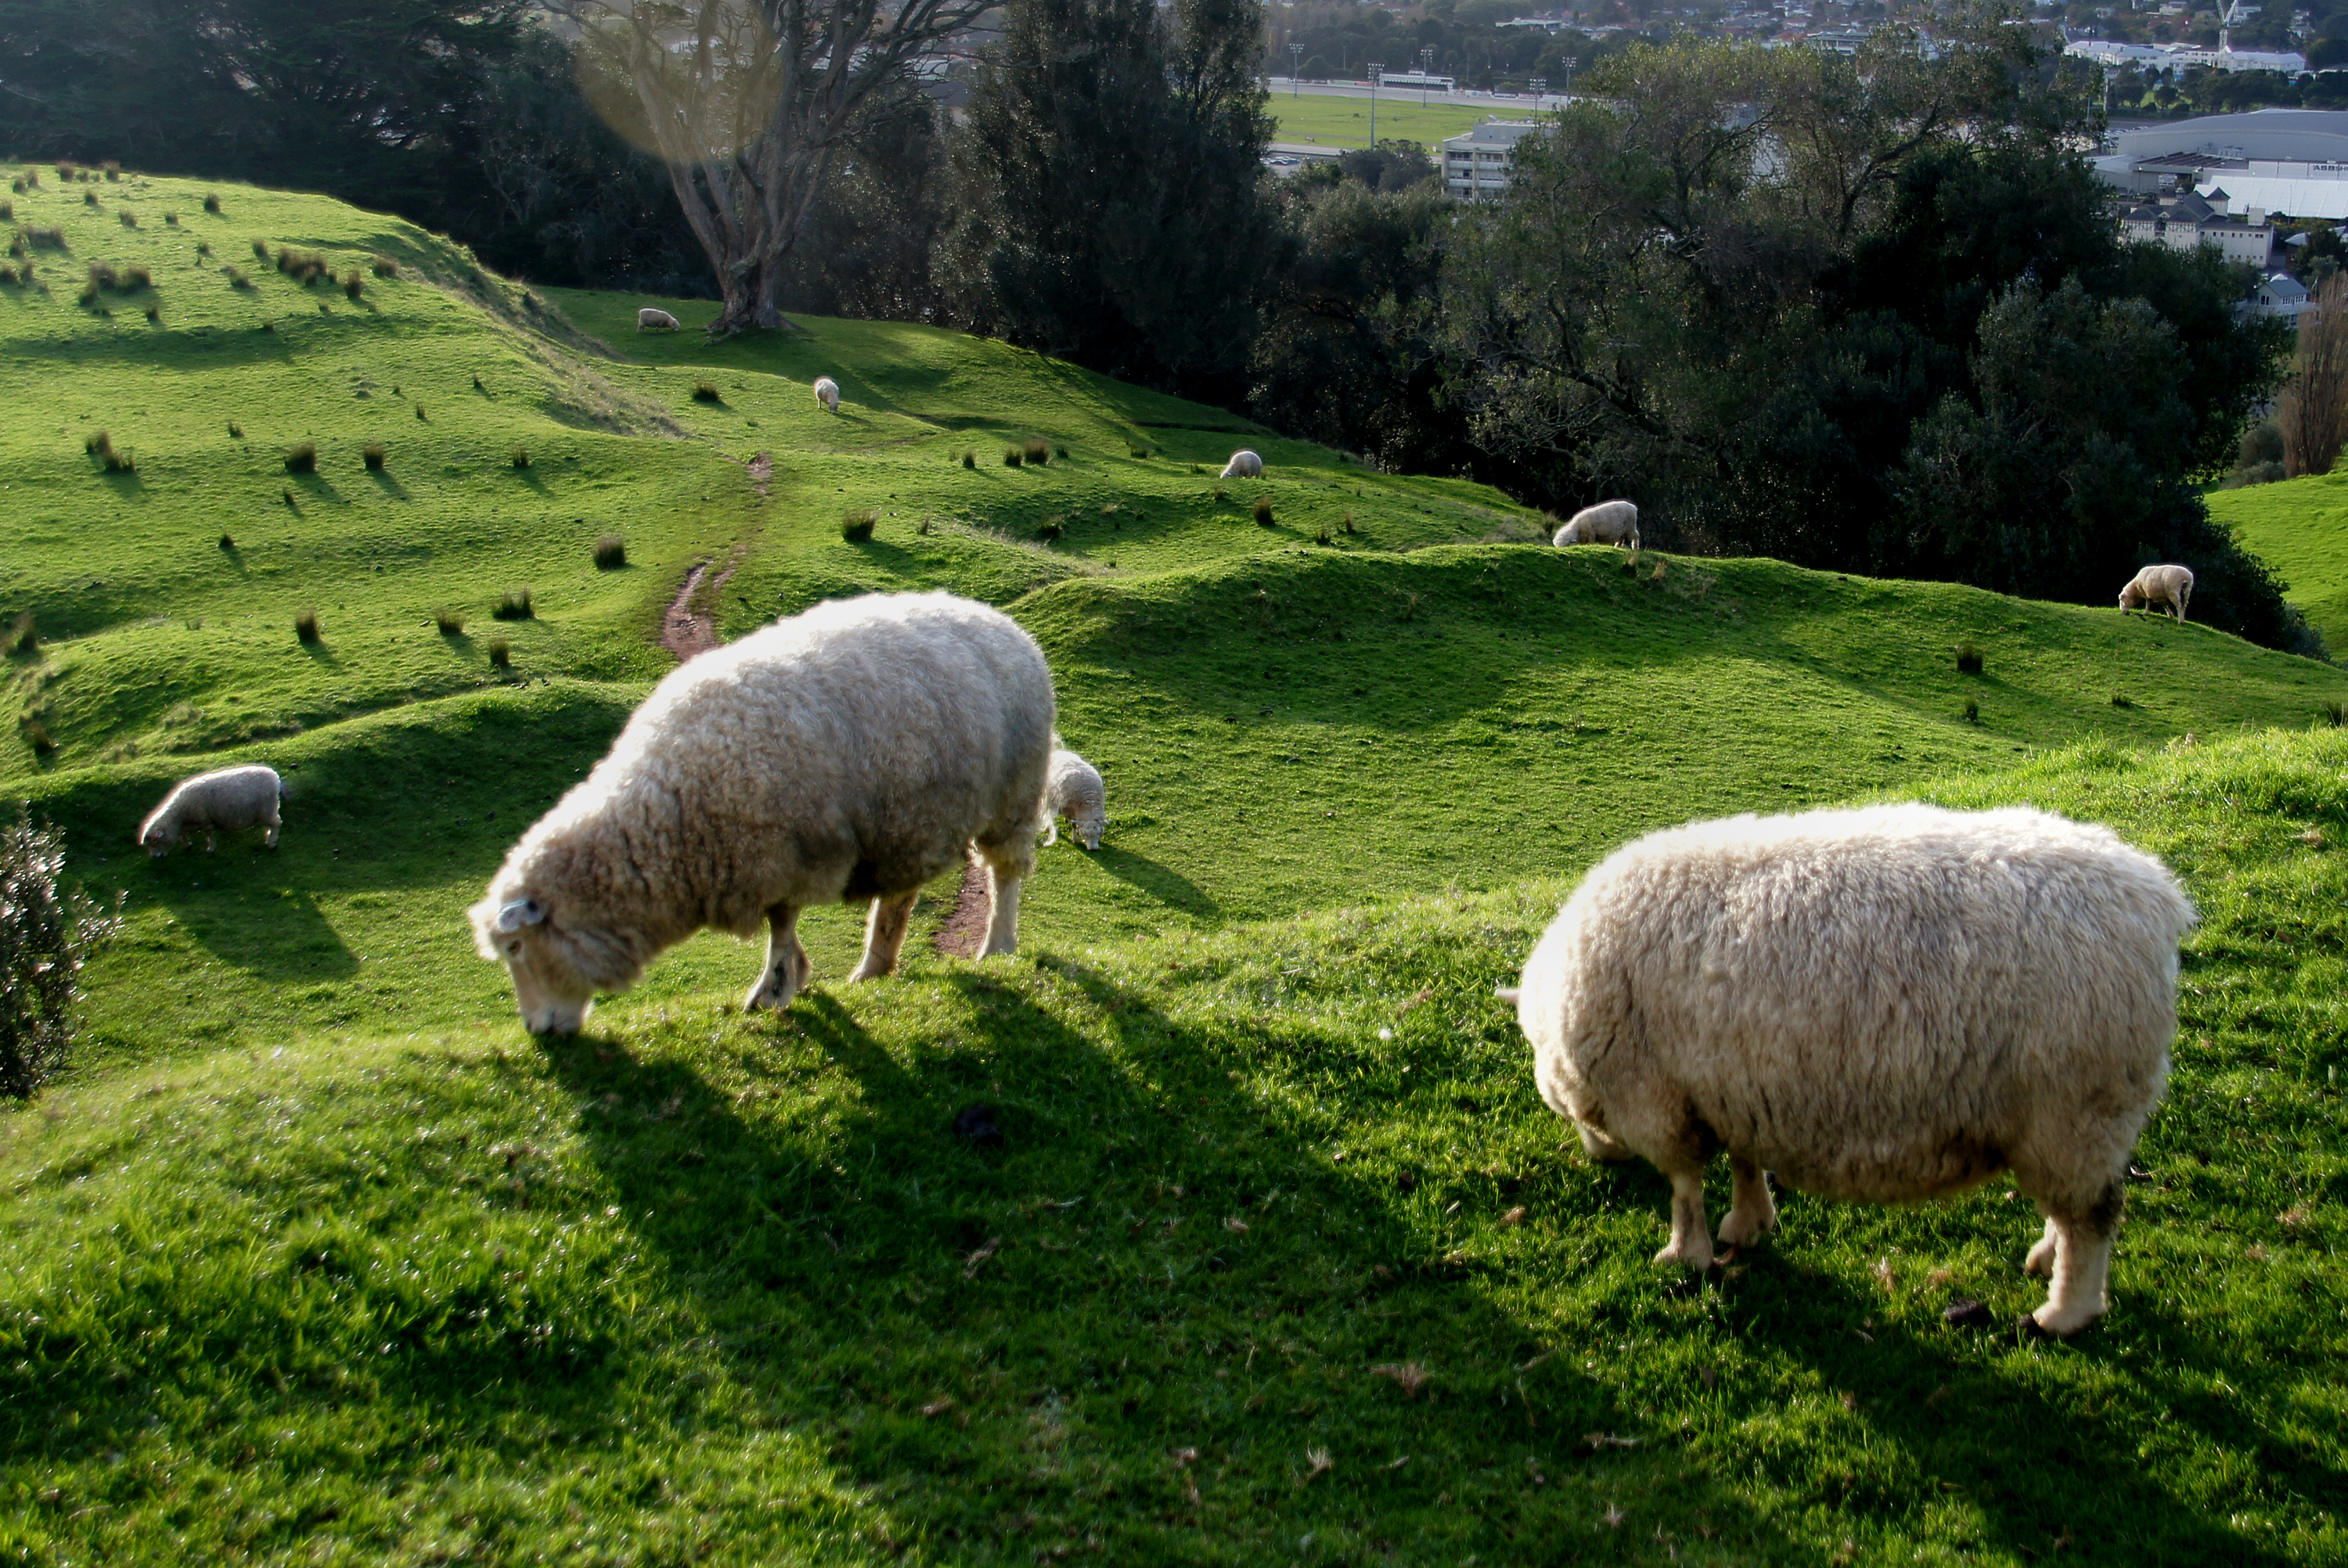
grass, field, farm, meadow, herd, farming, pasture, grazing, sheep, mammal, highland, fauna, vertebrate, sheeps, auckland, mounteden, urbanparks, sheepfarming, sheepgrazing, onetreehill, rural area